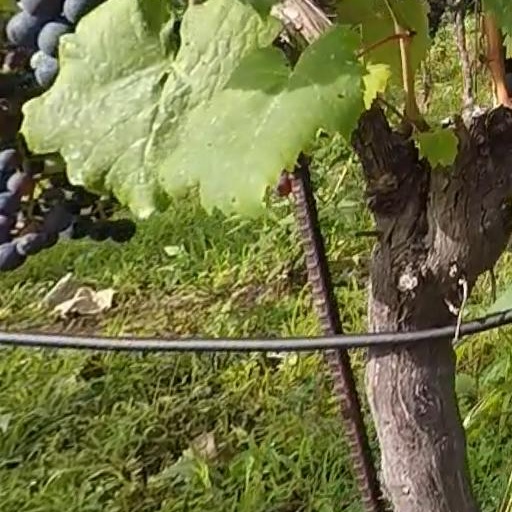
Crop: grape